Iraq War

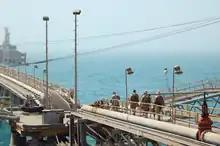
US Navy and Coast Guard personnel stand guard aboard the Al Basrah Oil Terminal in July 2009

At the end of March, the Iraqi Army, with coalition air support, launched an offensive, dubbed "Charge of the Knights", in Basra to secure the area from militias. This was the first major operation where the Iraqi Army did not have direct combat support from conventional coalition ground troops. The offensive was opposed by the Mahdi Army, one of the militias, which controlled much of the region. Fighting quickly spread to other parts of Iraq: including Sadr City, Al Kut, Al Hillah and others. During the fighting Iraqi forces met stiff resistance from militiamen in Basra to the point that the Iraqi military offensive slowed to a crawl, with the high attrition rates finally forcing the Sadrists to the negotiating table.